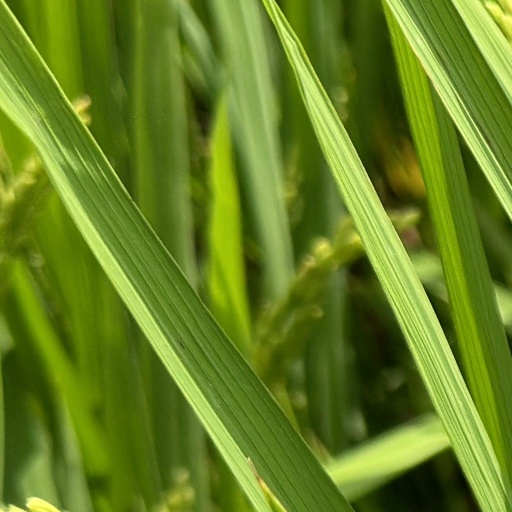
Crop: rice